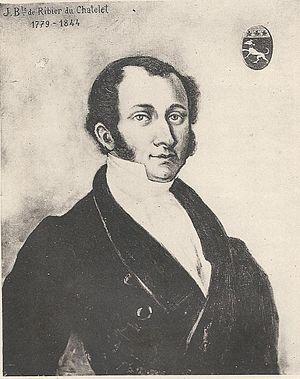
JB de Ribier du Chatelet
La Société cantalienne, ou Association cantalienne, était une société savante d'histoire, d'inventaire et d'étude du patrimoine, aussi bien naturel que culturel, du Cantal, créée vers 1838 et disparue sous le Second Empire.
Jean-Baptiste de Ribier du Châtelet, né le 16 avril 1779 au château de Layre à Saignes et décédé le 3 décembre 1844 à Ydes est un historien français spécialiste du Cantal, Maire de Ydes, membre du conseil d'arrondissement de Mauriac, de la société d'agriculture du département et correspondant de la société royale des antiquaires de France.